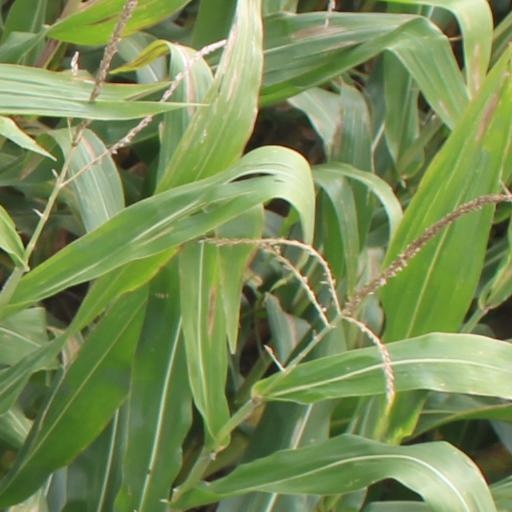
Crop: maize; corn